Isle Brevelle

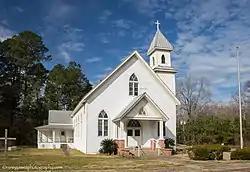
St. Anne Church at Spanish Lake (Robeline). Formerly St. Anne mission of St. Augustine Catholic Church

Isle Brevelle is an ethnically and culturally diverse community, which began as a Native American and Louisiana Creole settlement and is located in Natchitoches Parish, Louisiana. For many years this area was known as Côte Joyeuse (English: "Joyous Coast"). It is considered the birthplace of Creole culture and remains the epicenter of Creole art and literature blending European (predominantly French and Spanish), African, and Native American cultures. It is home to the Cane River Creole National Historical Park and part of the Louisiana African American Heritage Trail.